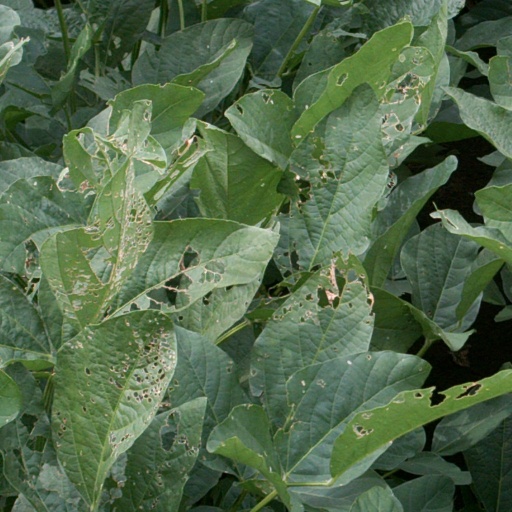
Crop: soybean